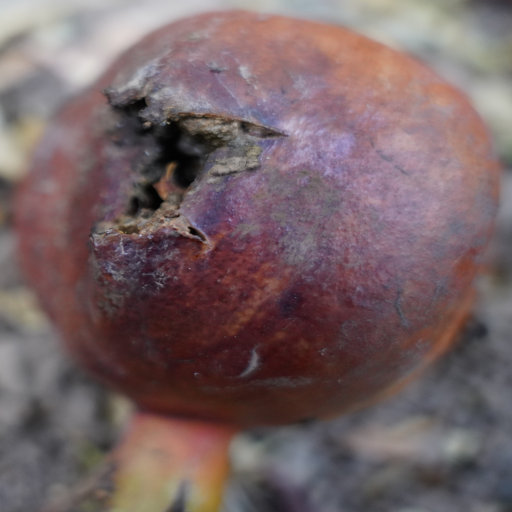
Label: Ectomyelois ceratoniae